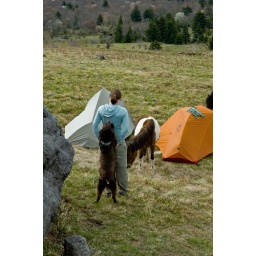
Griffin got kicked in the face by a pony